Snow Beast

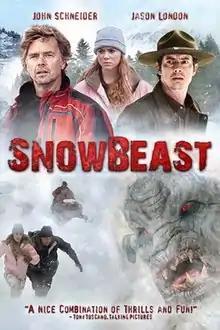
Film poster

Snow Beast is a 2011 horror film directed by Brian Brough. In the film, a research team in the snowy wilds of Canada run afoul of a terrifying Yeti, leaving a father and daughter fighting for survival. It stars John Schneider, Jason London, Danielle Chuchran, Paul D. Hunt, and Kari Hawker.